Karl Schmid (artist)

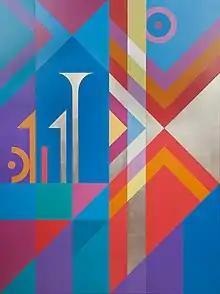
K.Schmid – Untitled (dated: 1980s) – Acrylic wood painting, 120 x 80 cm

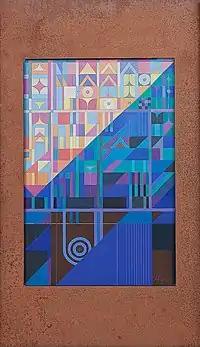
K. Schmid, "Licht und Schatten" – "Lights and shadows", 1993 – Watercolour on cardboard with oxidised iron frame 70 x 41 cm

Schmid was an independent artist. He did not want to partake in the traditional art market, and would (very often) much rather sell his works directly to collectors he knew personally. His rare exhibitions happened generally due to the initiative of public or private institutions